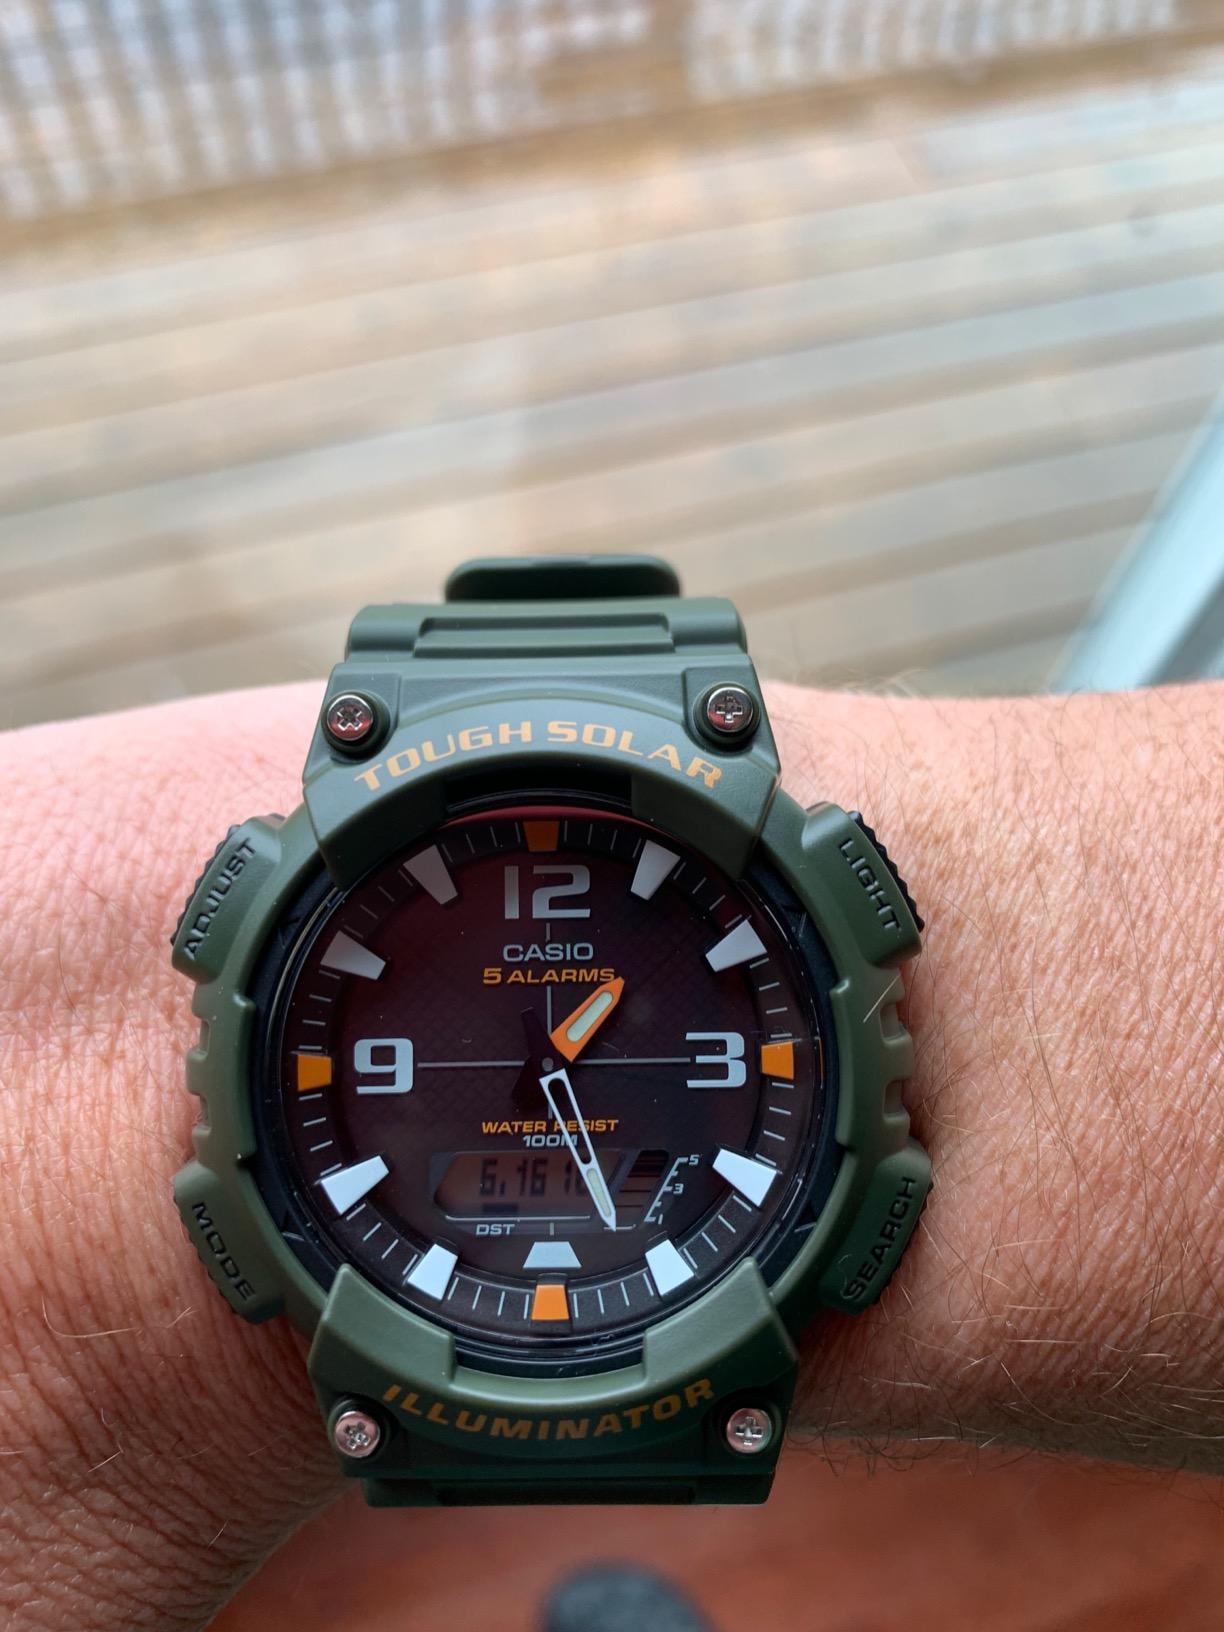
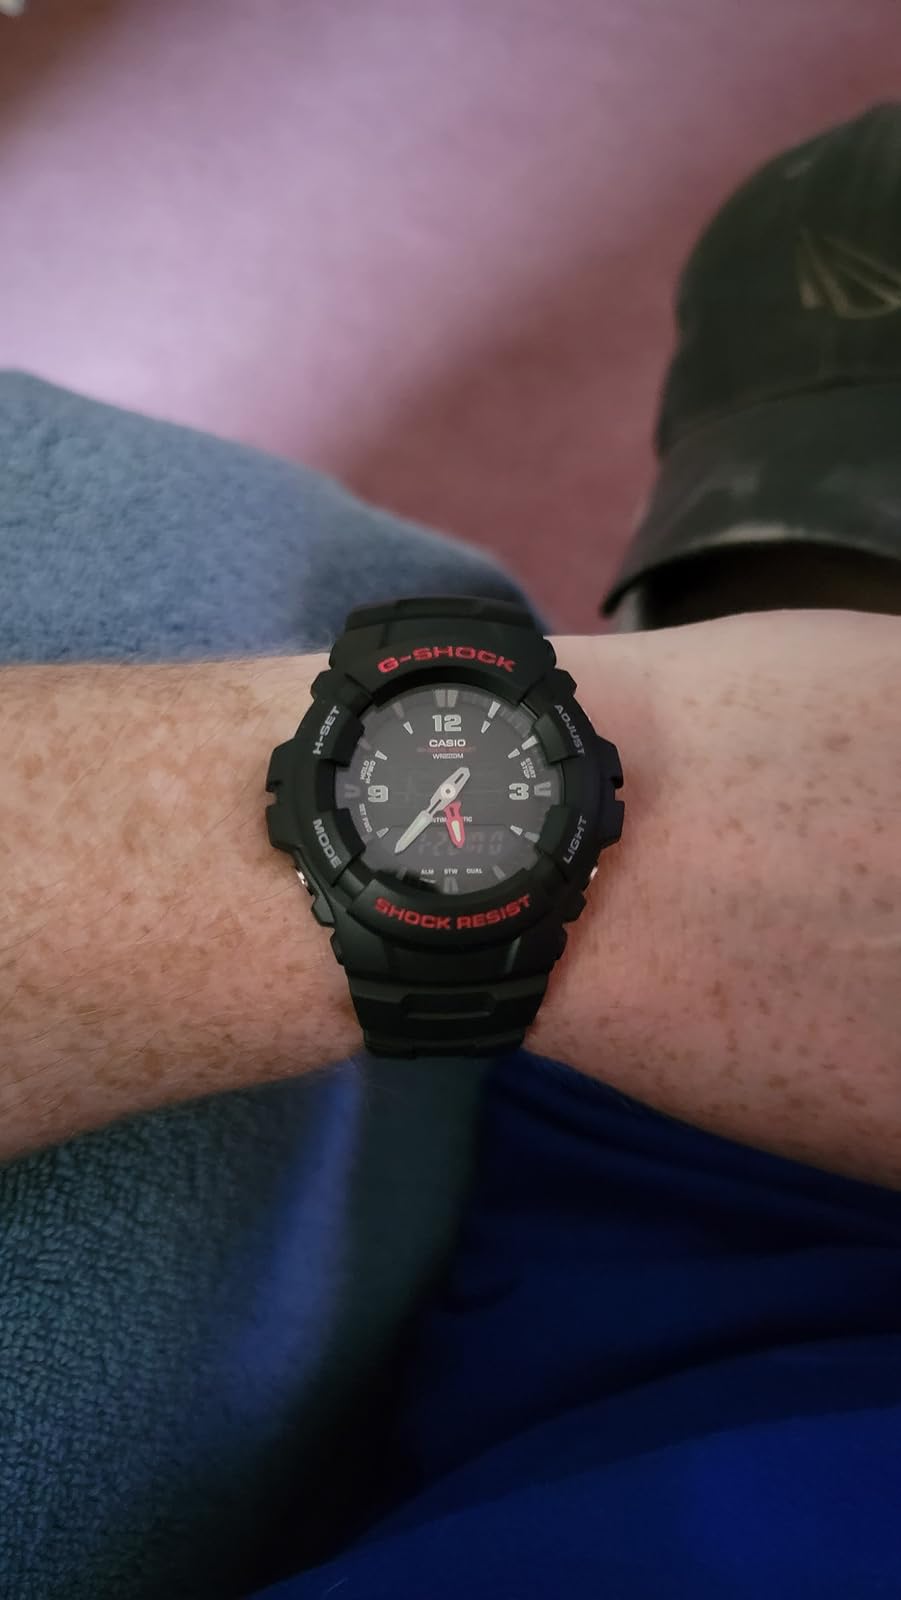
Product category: accessories_watch
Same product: no